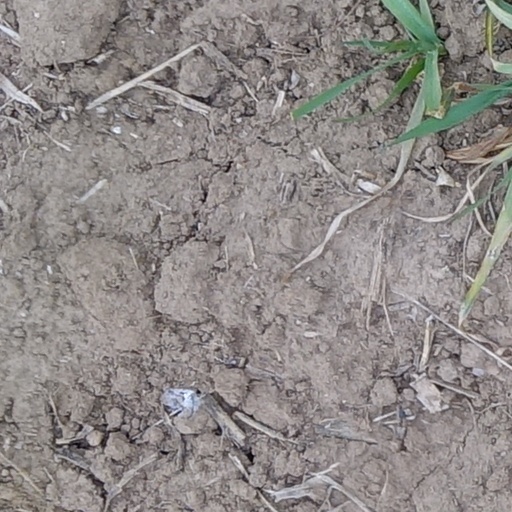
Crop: wheat